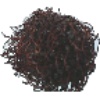
Label: rambutan